2021 Orange County oil spill

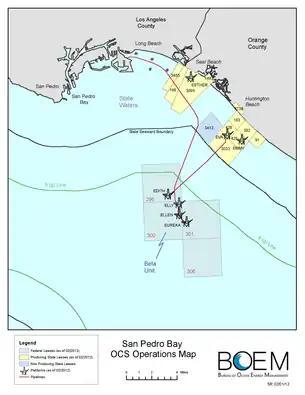

Commercial divers found the pipeline had been displaced by about with a split along the length of the pipe. Investigators suspect that two large container ships possibly dragged their anchors in this area during heavy winds on Jan. 25, 2021. An Orange County official compared the event to the 2015 Refugio oil spill in Santa Barbara County, which took months to clean up. Platform Elly pumps oil and gas to shore at the Port of Long Beach through this pipeline. The pipeline is operated by Beta Offshore, a Long Beach unit of Houston's Amplify Energy. The pipeline was repaired and returned to service in April 2023.